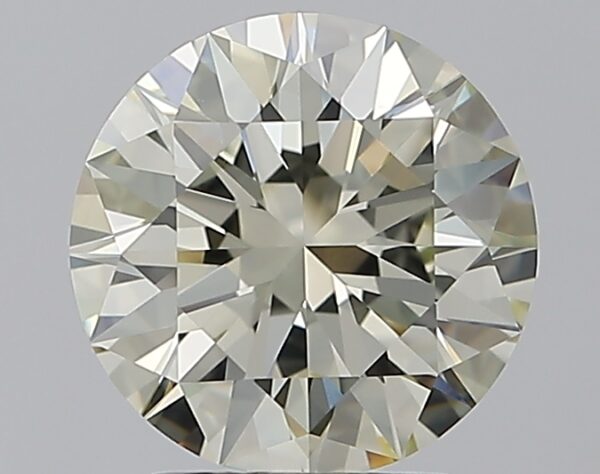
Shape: round
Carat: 2.05
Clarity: VS1
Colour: N
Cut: EX
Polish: EX
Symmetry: EX
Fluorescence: N
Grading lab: GIA
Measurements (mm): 8.16 x 8.2 x 5.02